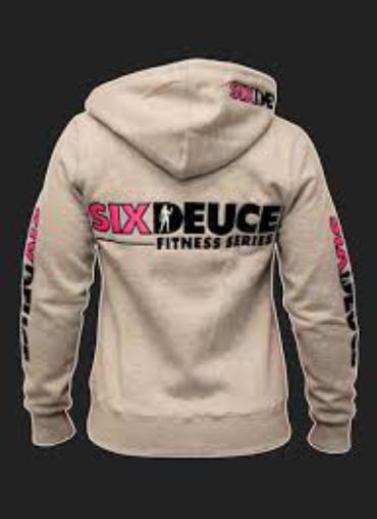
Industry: Clothes